Shab-e-Barat

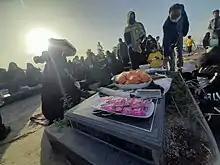
Shab E Braat in Iran

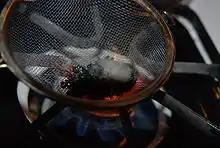
"Peganum harmala" incense

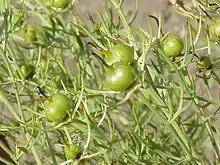
"Peganum harmala"/haoma

The Barat festival in Khorasan, especially in the Greater Khorasan region, Kurdistan, and parts of Iran, is one of the most important festivals for respecting the souls of the dead. People in every area have their own customs, but the common tradition is to prepare sweets and candy with dates (Halva) and Date palm. before sunset Groups gather in cemeteries to clean the tombs to place offerings of sweets and candy pot on the tombs for the departed to eat, to pray, and to light candles to turn on the lights (cherag). In some Iranian cities, to celebrate this festival people gather in the cemeteries to burn "Peganum harmala" or haoma (wild rue) in a corner of the tombs and pour some salt on the fire, and recite a poem saying: the Peganum harmala is bitter and salt is salty so the jealous eye of the enemy be blind. In Iran, the Barat festival is celebrated in two different ceremonies. in the recent century On the day of 15th, which is a national holiday all city streets are lit to commemorate the birth date of Imam Al Mahdi, the last imam of Shia. but shab barat festival have a long history."